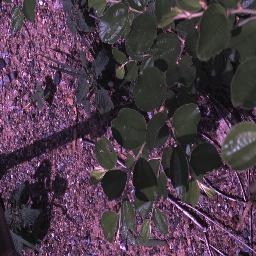
Label: chinee_apple